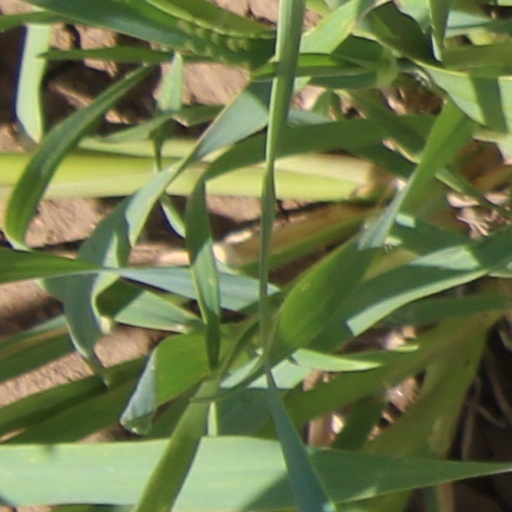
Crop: wheat